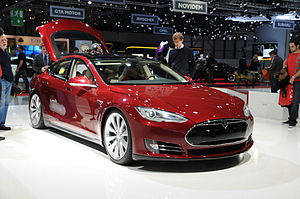
Tesla Model S / Galleri
Tesla Model S er en femdørs elbil i luksusklassen produceret af Tesla Motors. Ifølge producenten er den verdens første elektriske luksussedan. Det amerikanske Environmental Protection Agency har vurderet, at Model S er den elbil på markedet med størst rækkevidde. Modellen kom på gaden i USA i 2012, i Europa i 2013 og i Asien i 2014. Ved udgangen af december 2015 var der i alt solgt flere end 100.000 Model S – heraf 60.000 i USA, 10.000 i Norge og 3300 i Danmark. Startprisen i Danmark var, til og med 2015, 580.000 kr., som følge af at elbiler var fritaget for registreringsafgift. I 2016-2020 udfases den danske afgiftsfritagelse for elbiler, herunder også Model S, så startprisen pr. 6. marts 2016 er 754.757 kroner, hvoraf registreringsafgift og moms udgør 266.000 kr.